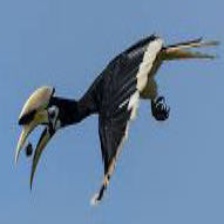
Species: AFRICAN PIED HORNBILL
Scientific name: TOCKUS FASCIATUS
ImageNet parent category: hornbill